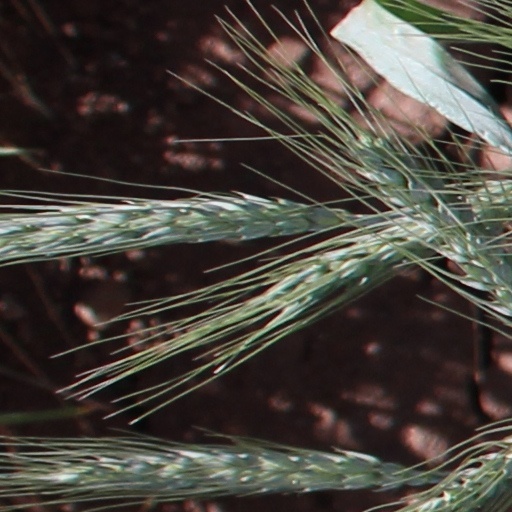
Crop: wheat